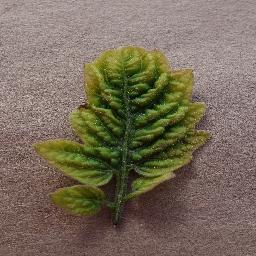
Label: Tomato___Tomato_Yellow_Leaf_Curl_Virus